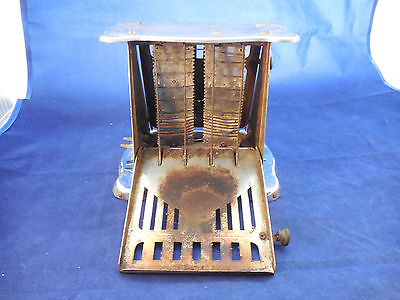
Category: toaster